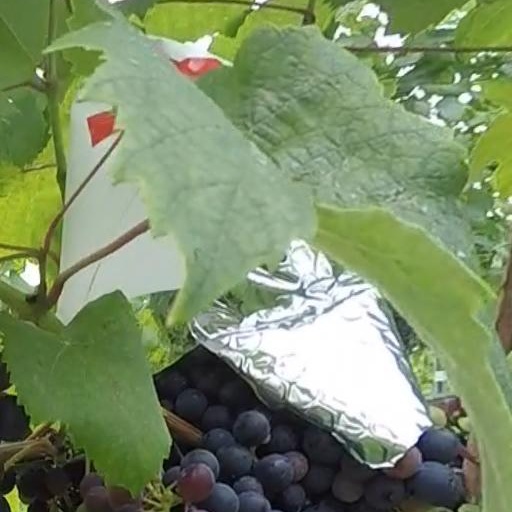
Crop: grape